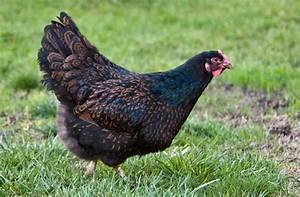
chicken